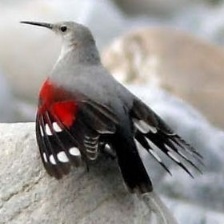
Species: WALL CREAPER
Scientific name: TICHODROMA MURARIA